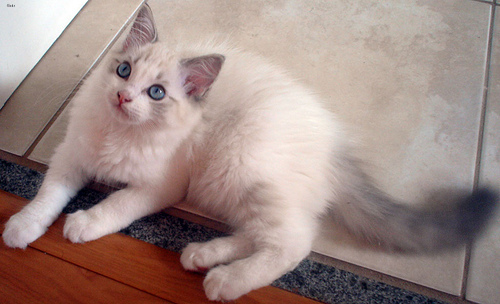
Animal: cat
Breed: ragdoll